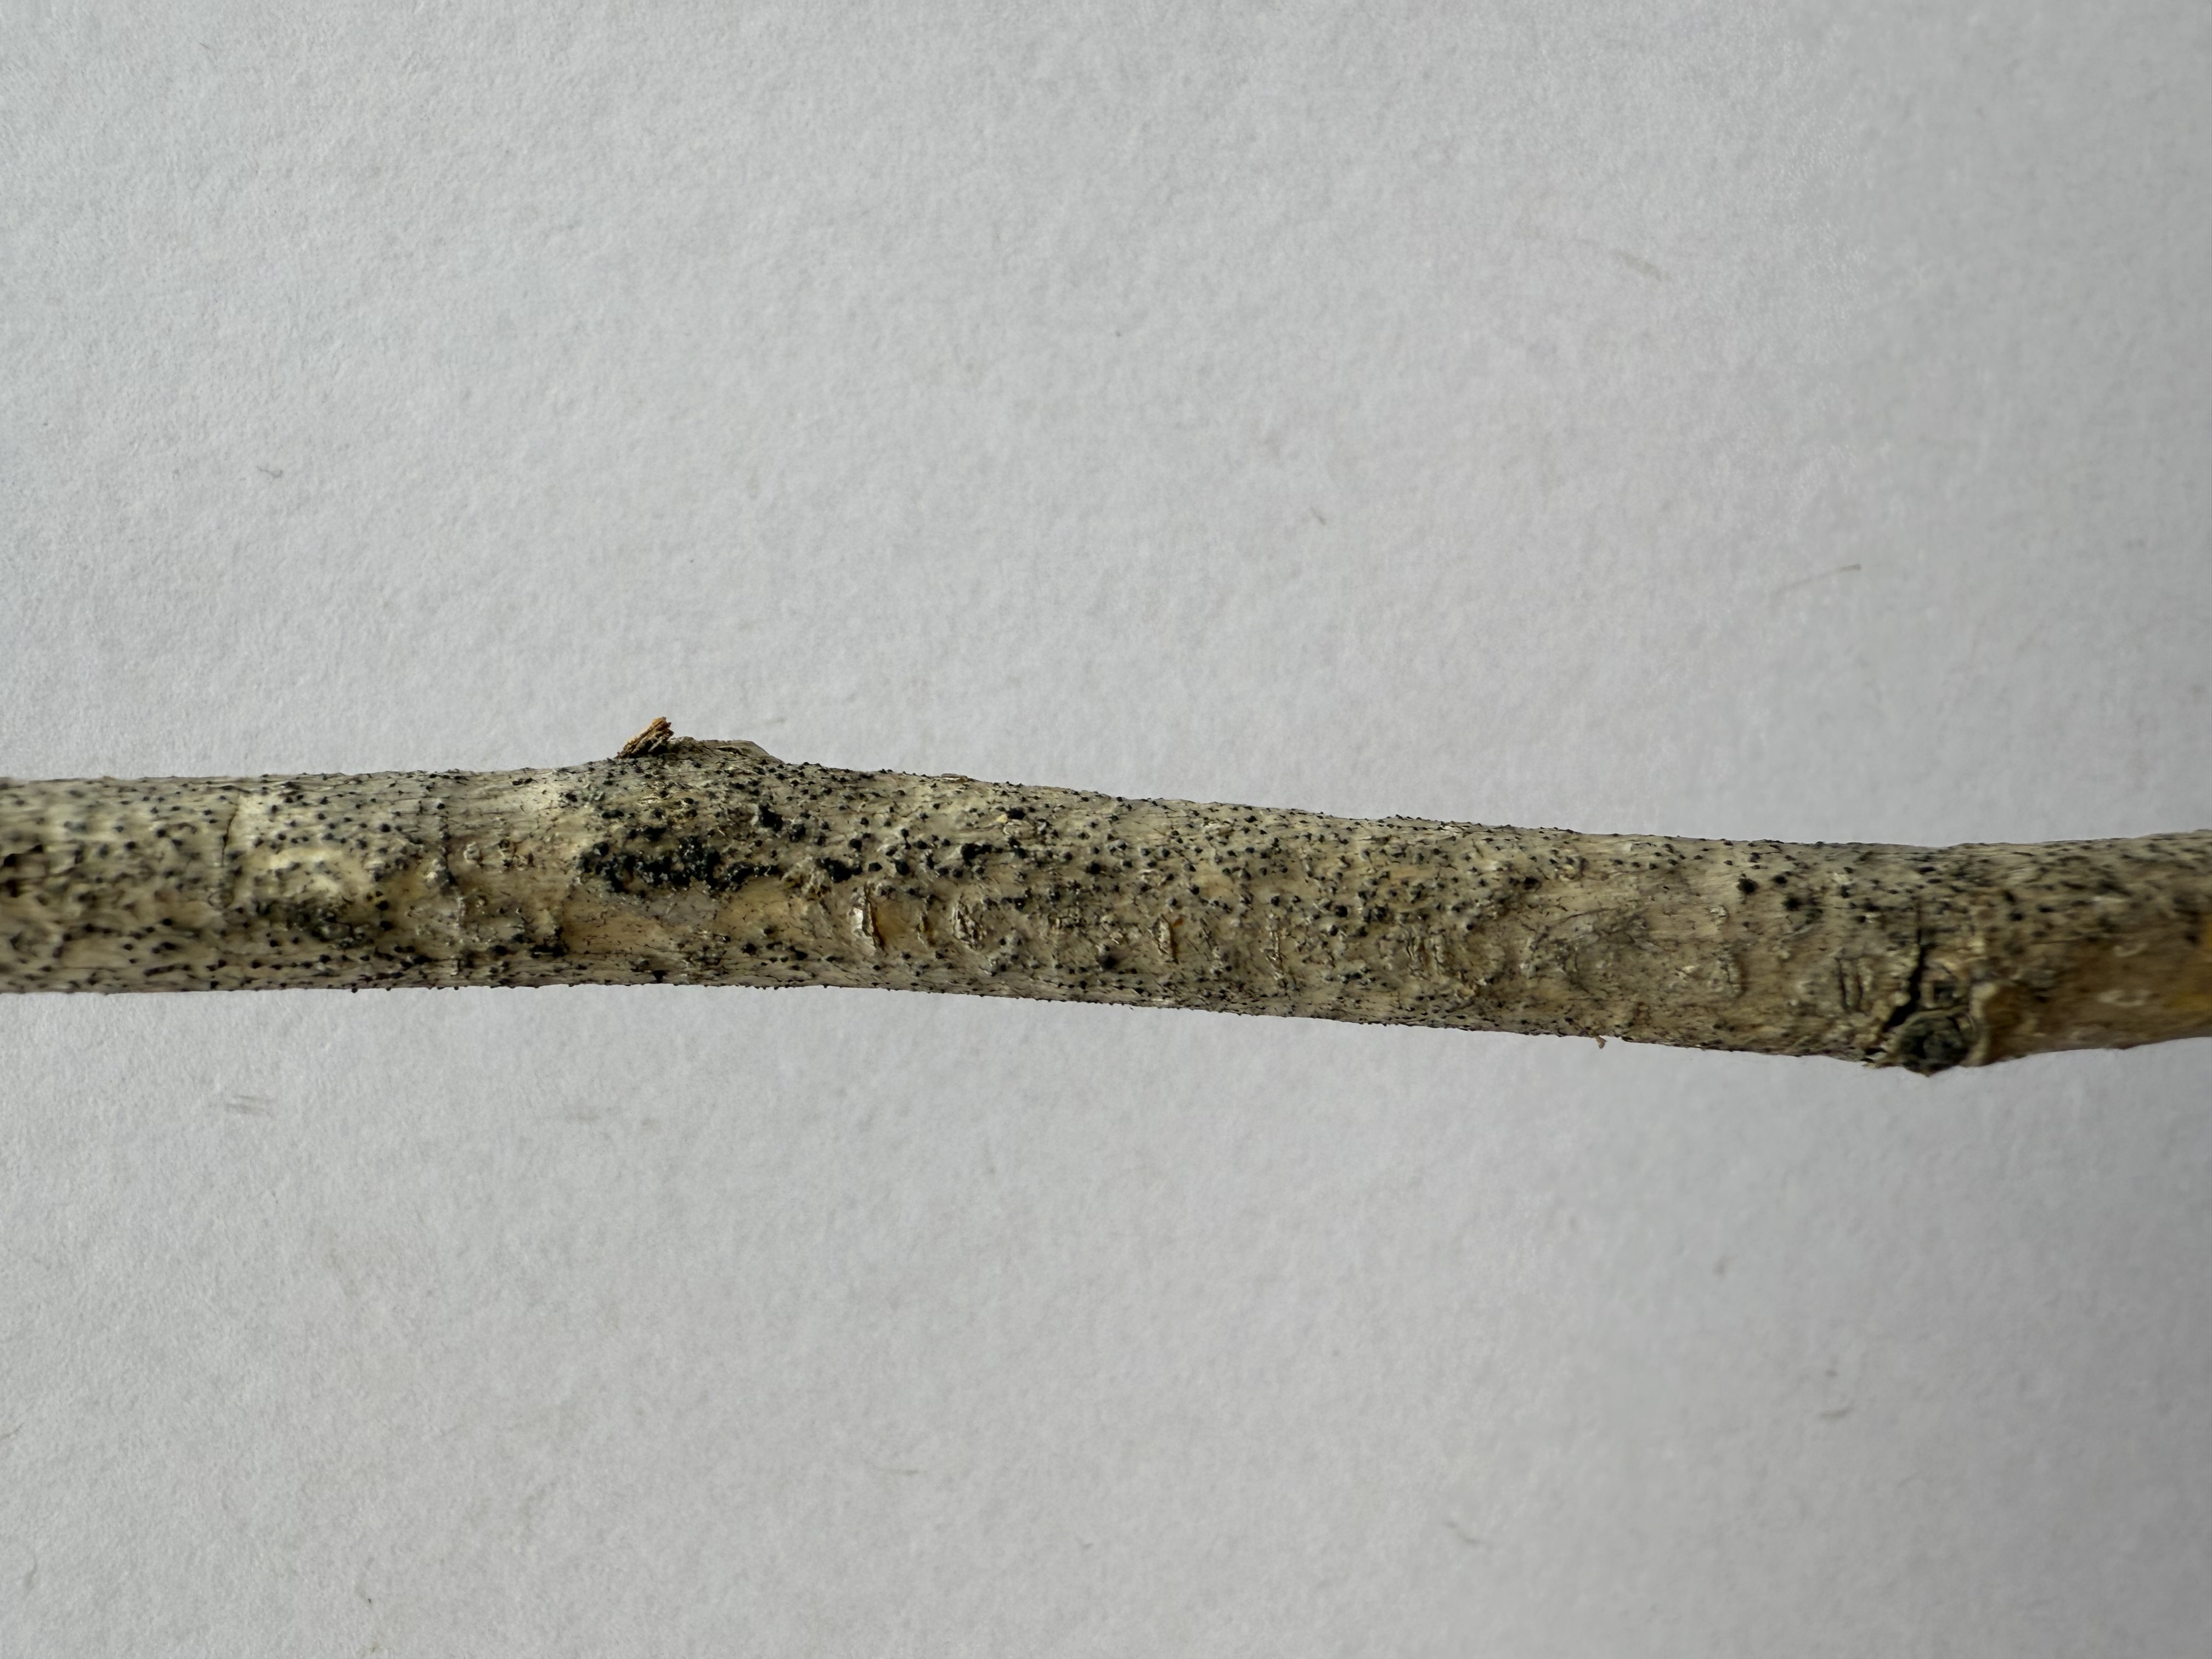
Variety: Austria Everbearing Mulberry